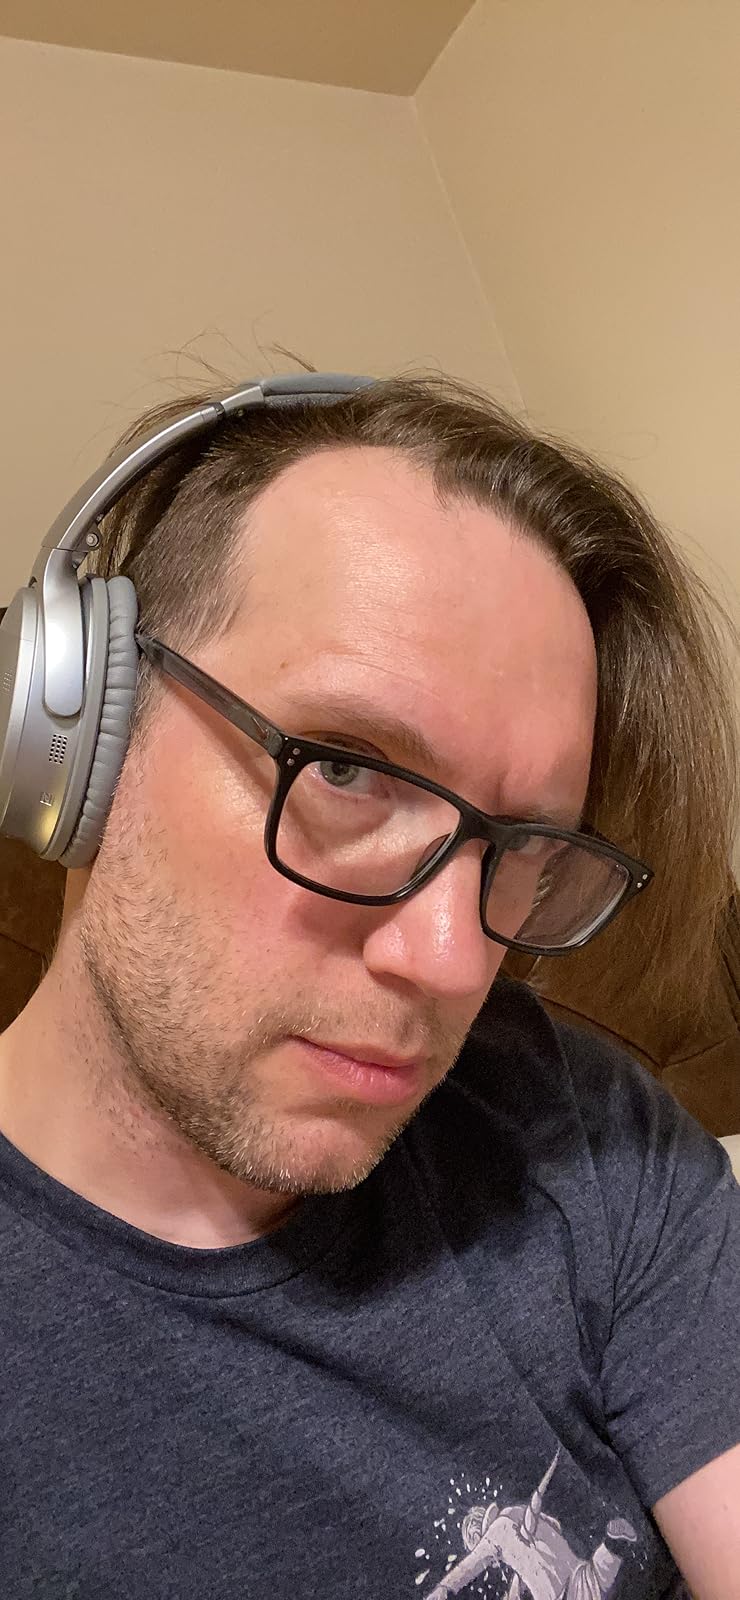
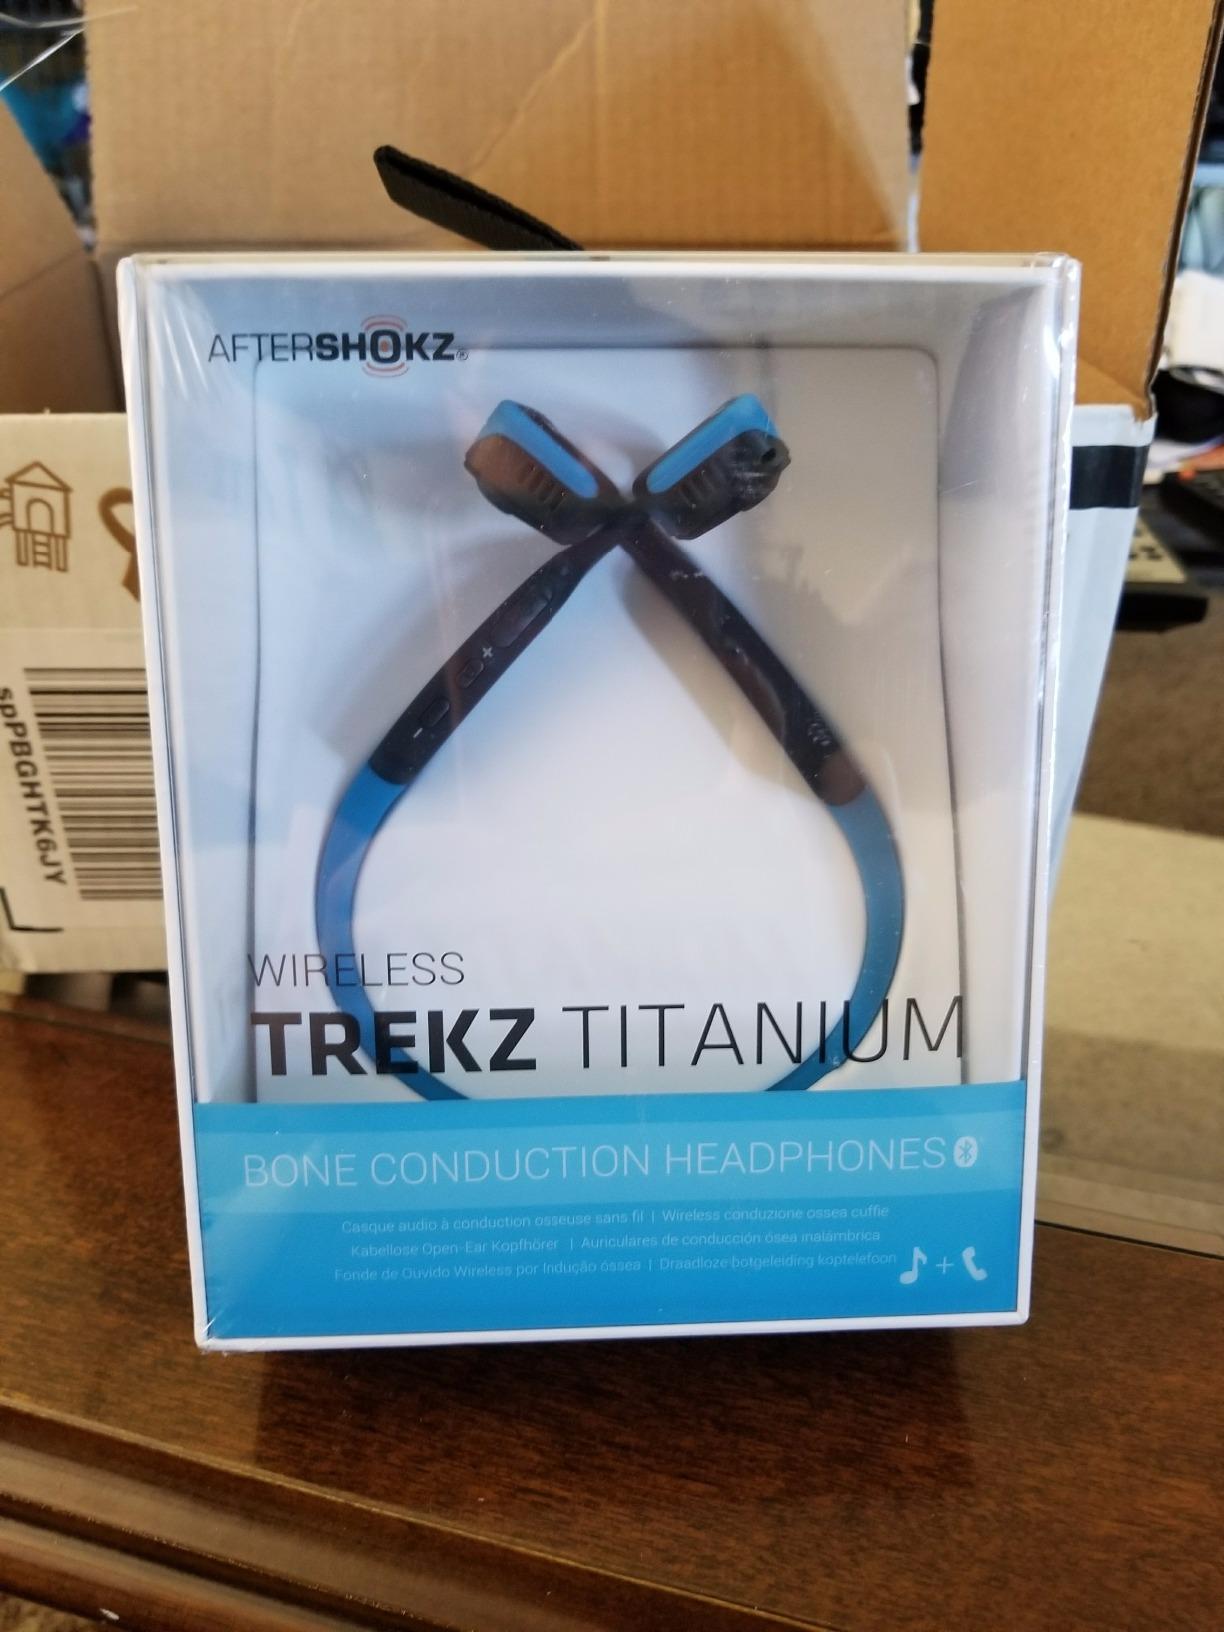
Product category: headphones
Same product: no